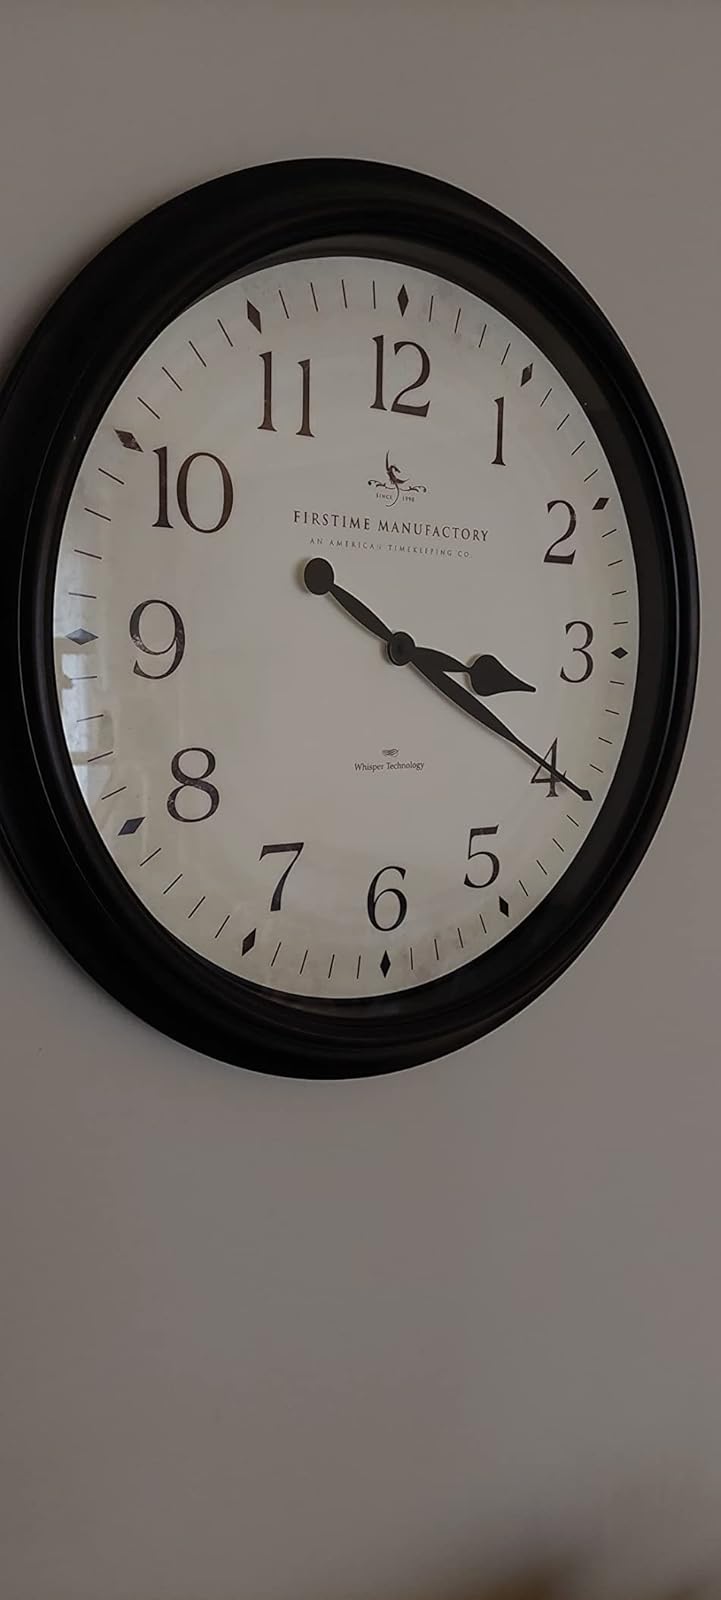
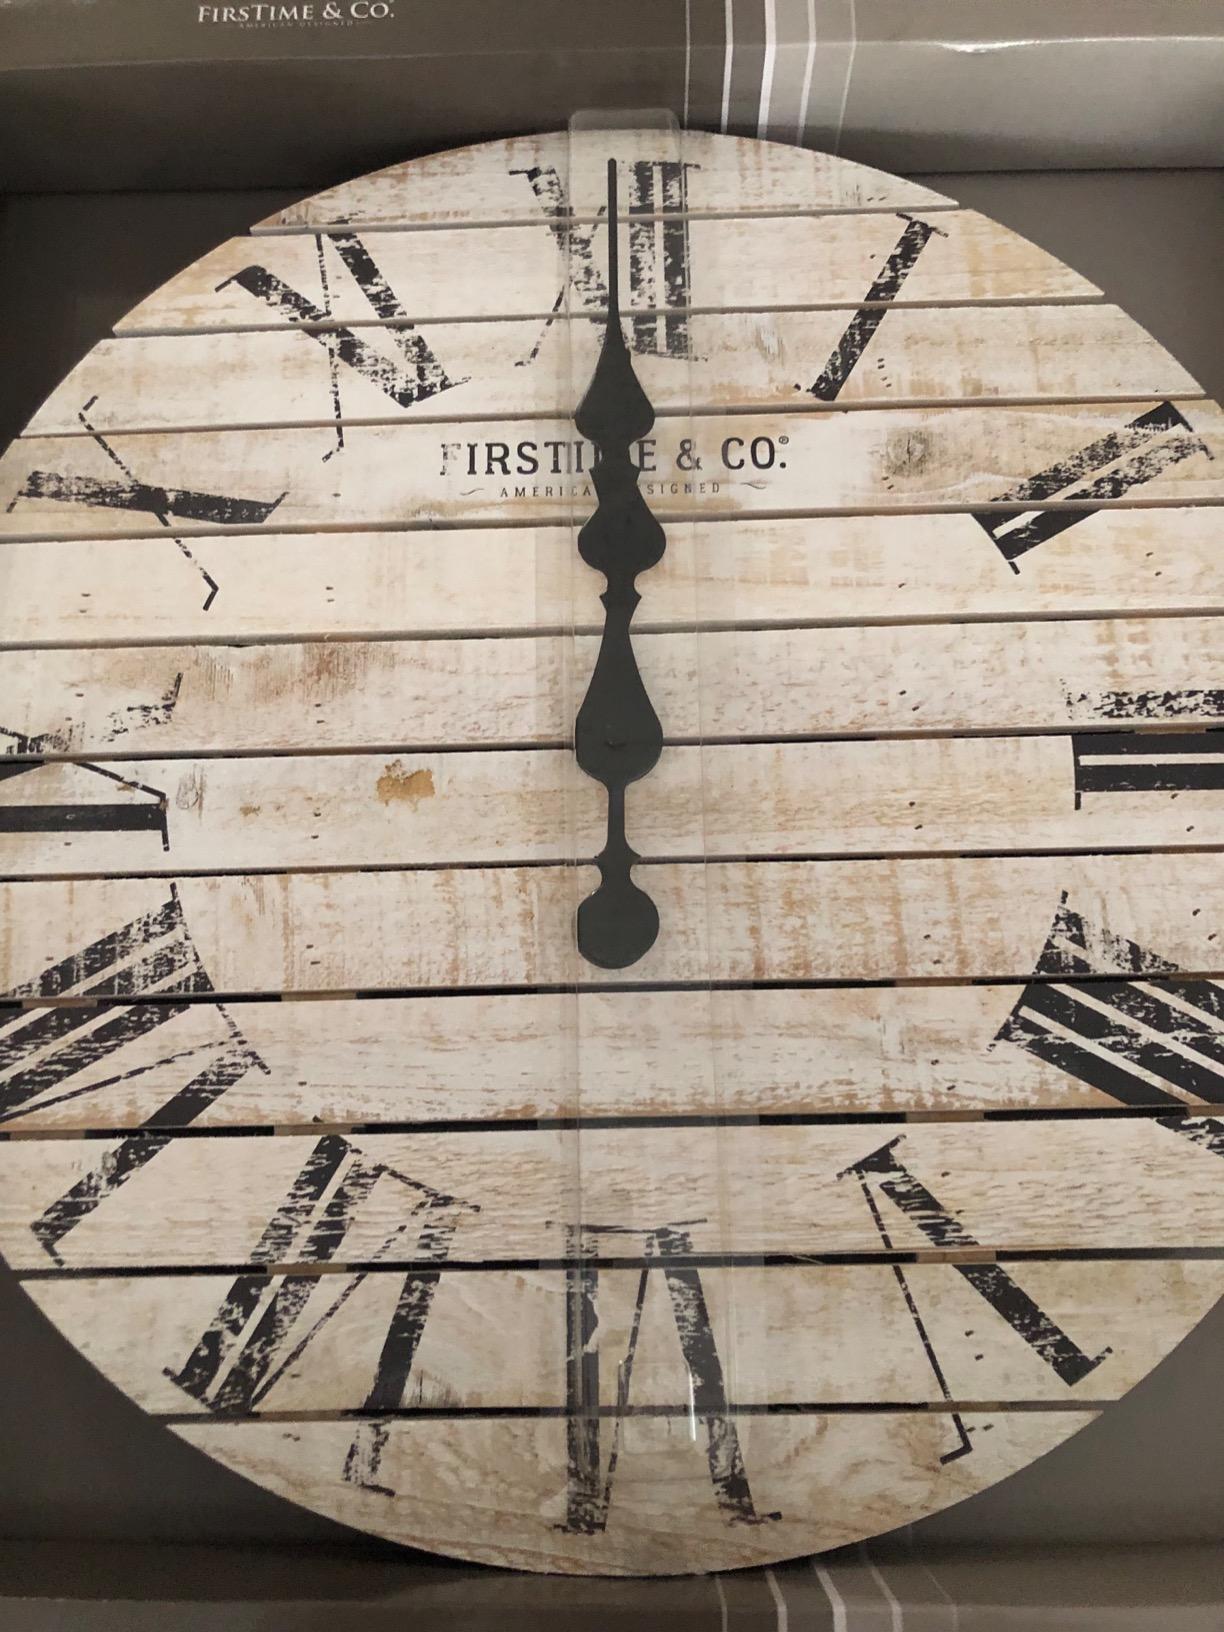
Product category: clock
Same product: no